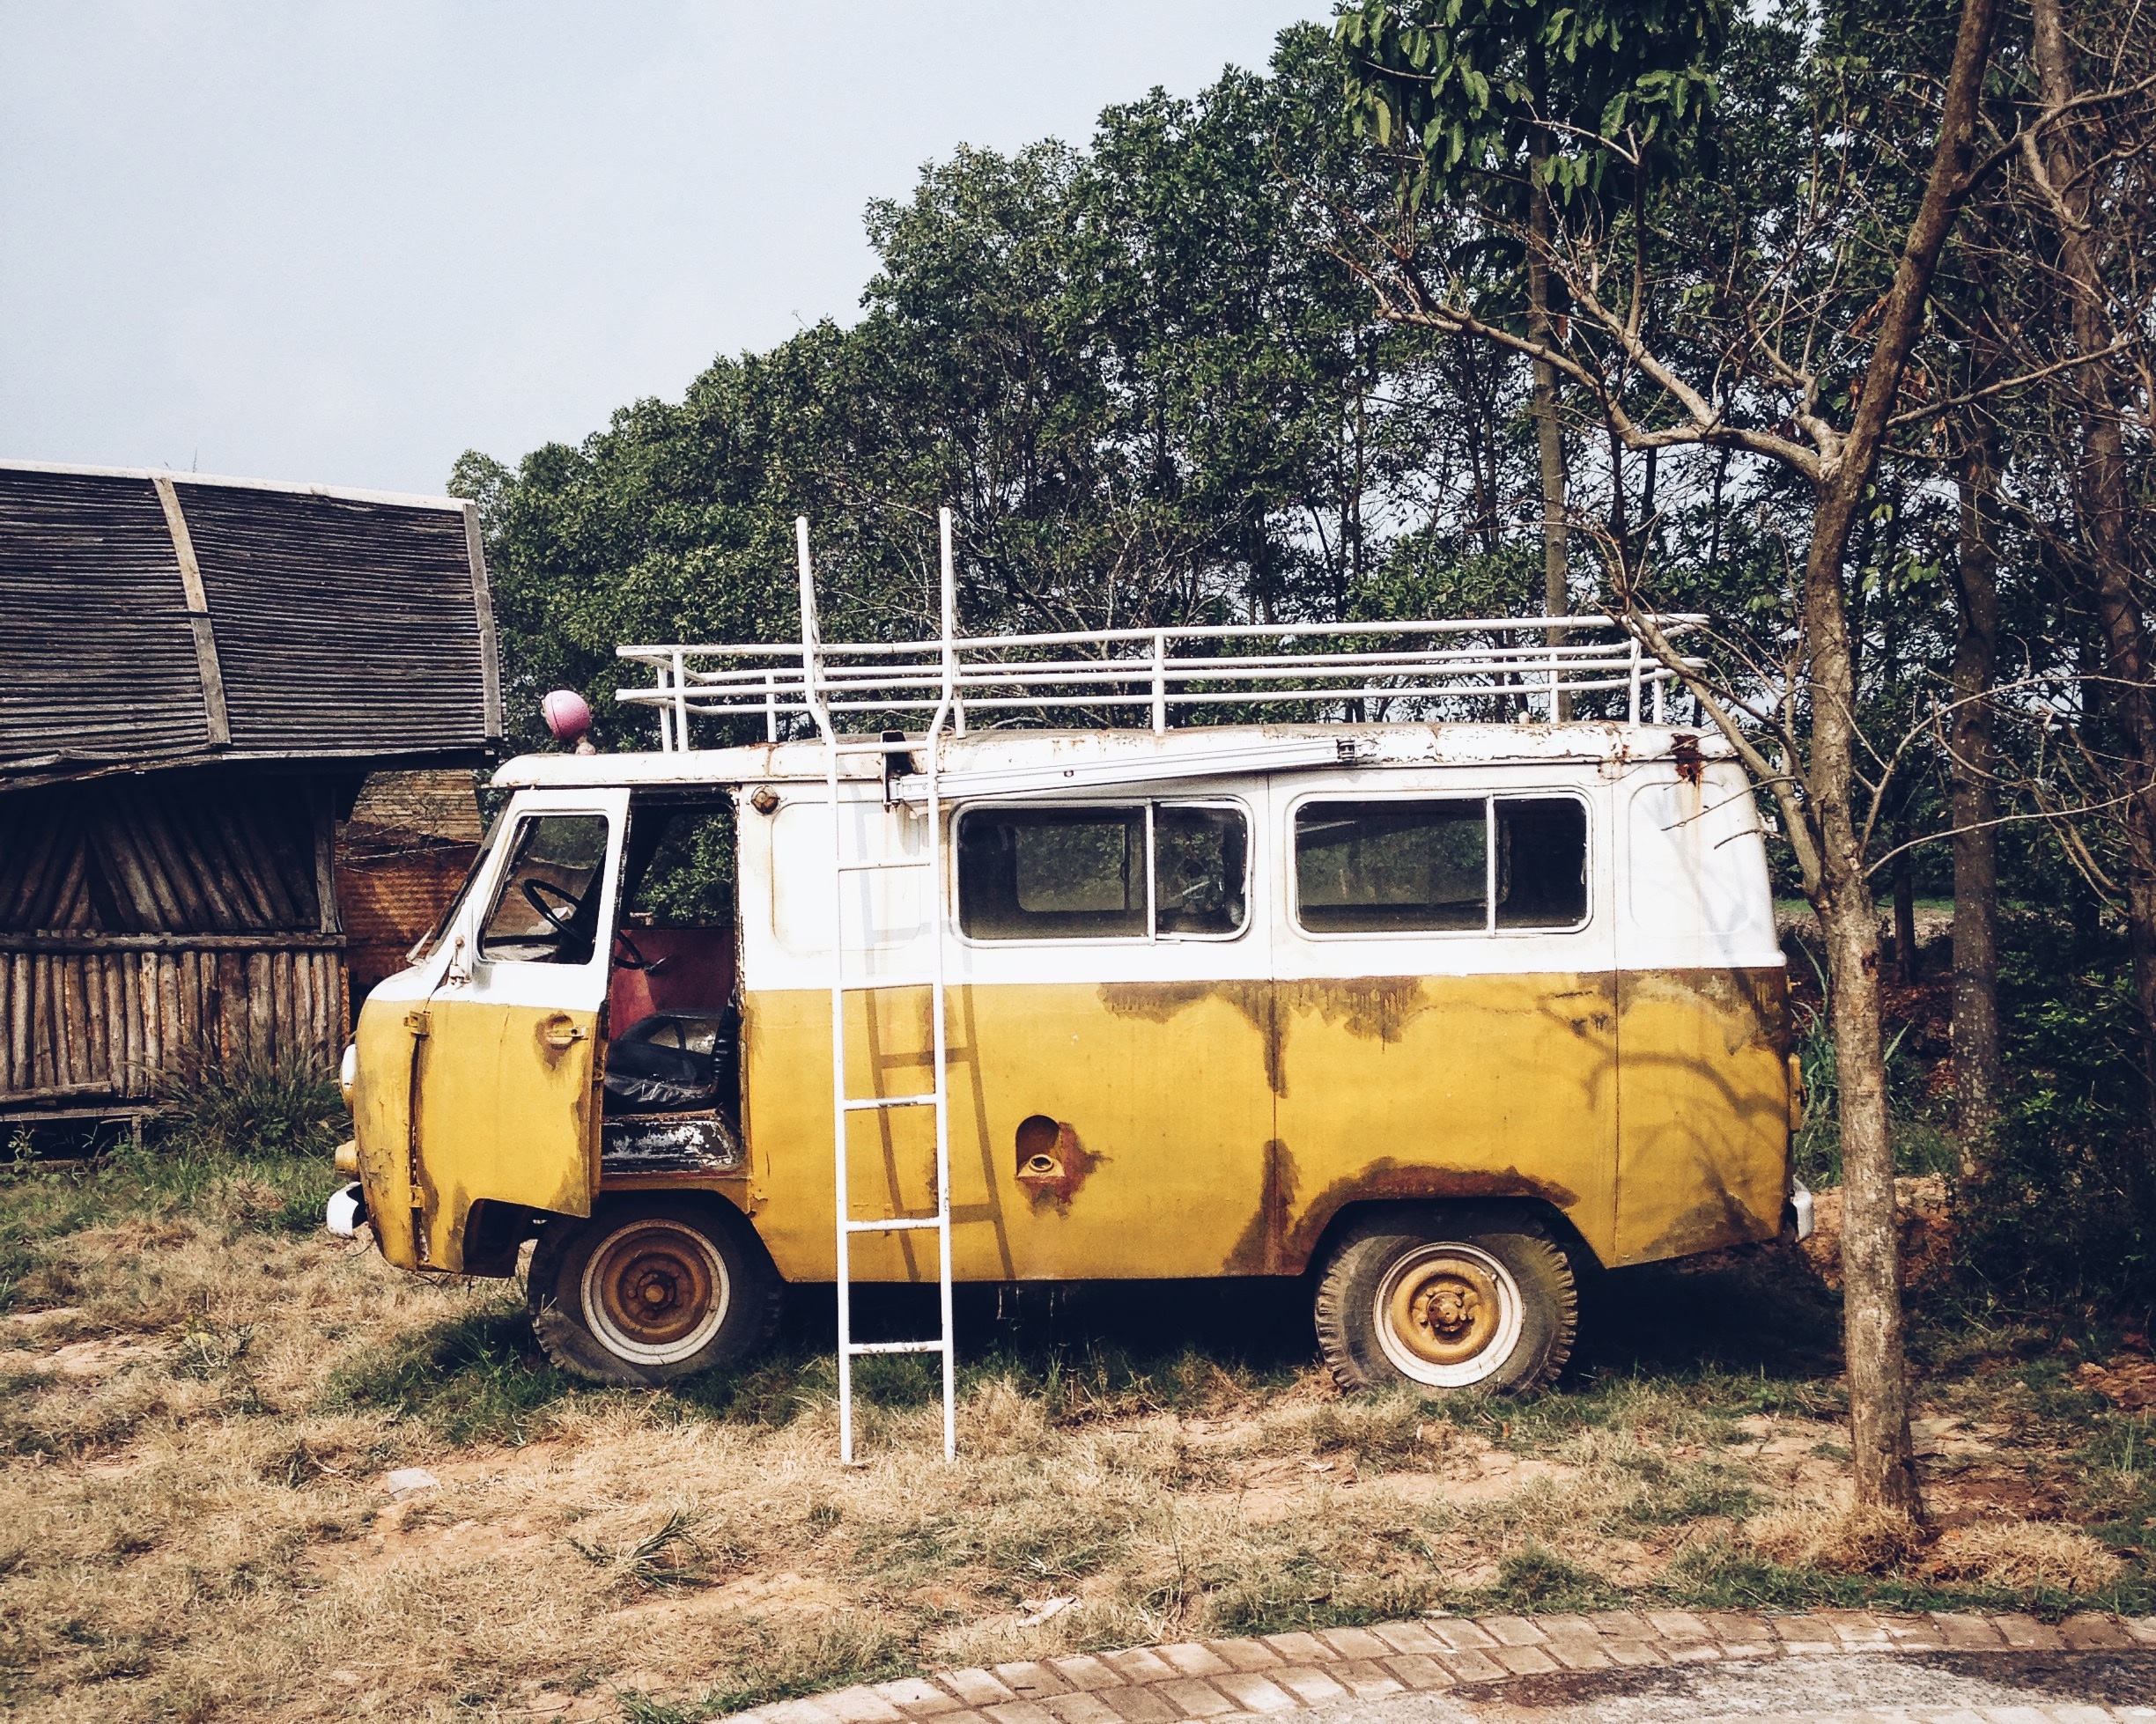
car, van, transport, truck, vehicle, minibus, off road vehicle, land vehicle, recreational vehicle, automobile make, off roading